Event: Nepal Earthquake
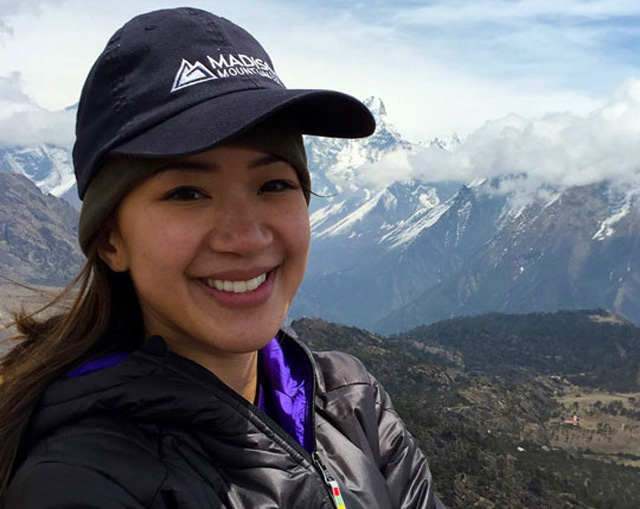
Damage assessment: no_damage